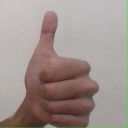
अक्षर: थ